Kerri-Anne

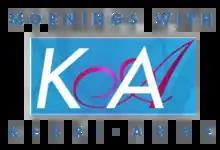
Logo used from 2006 until the rebrand to "Kerri-Anne" in 2010

The program debuted on 28 October 2002 on the Nine Network to compete against Network Ten's "Good Morning Australia" with Bert Newton. The show began as a one-hour program from 9:30 to 10:30 am five days a week.